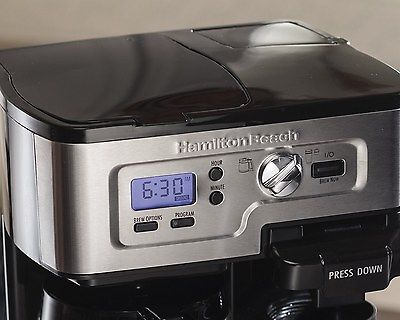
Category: coffee maker